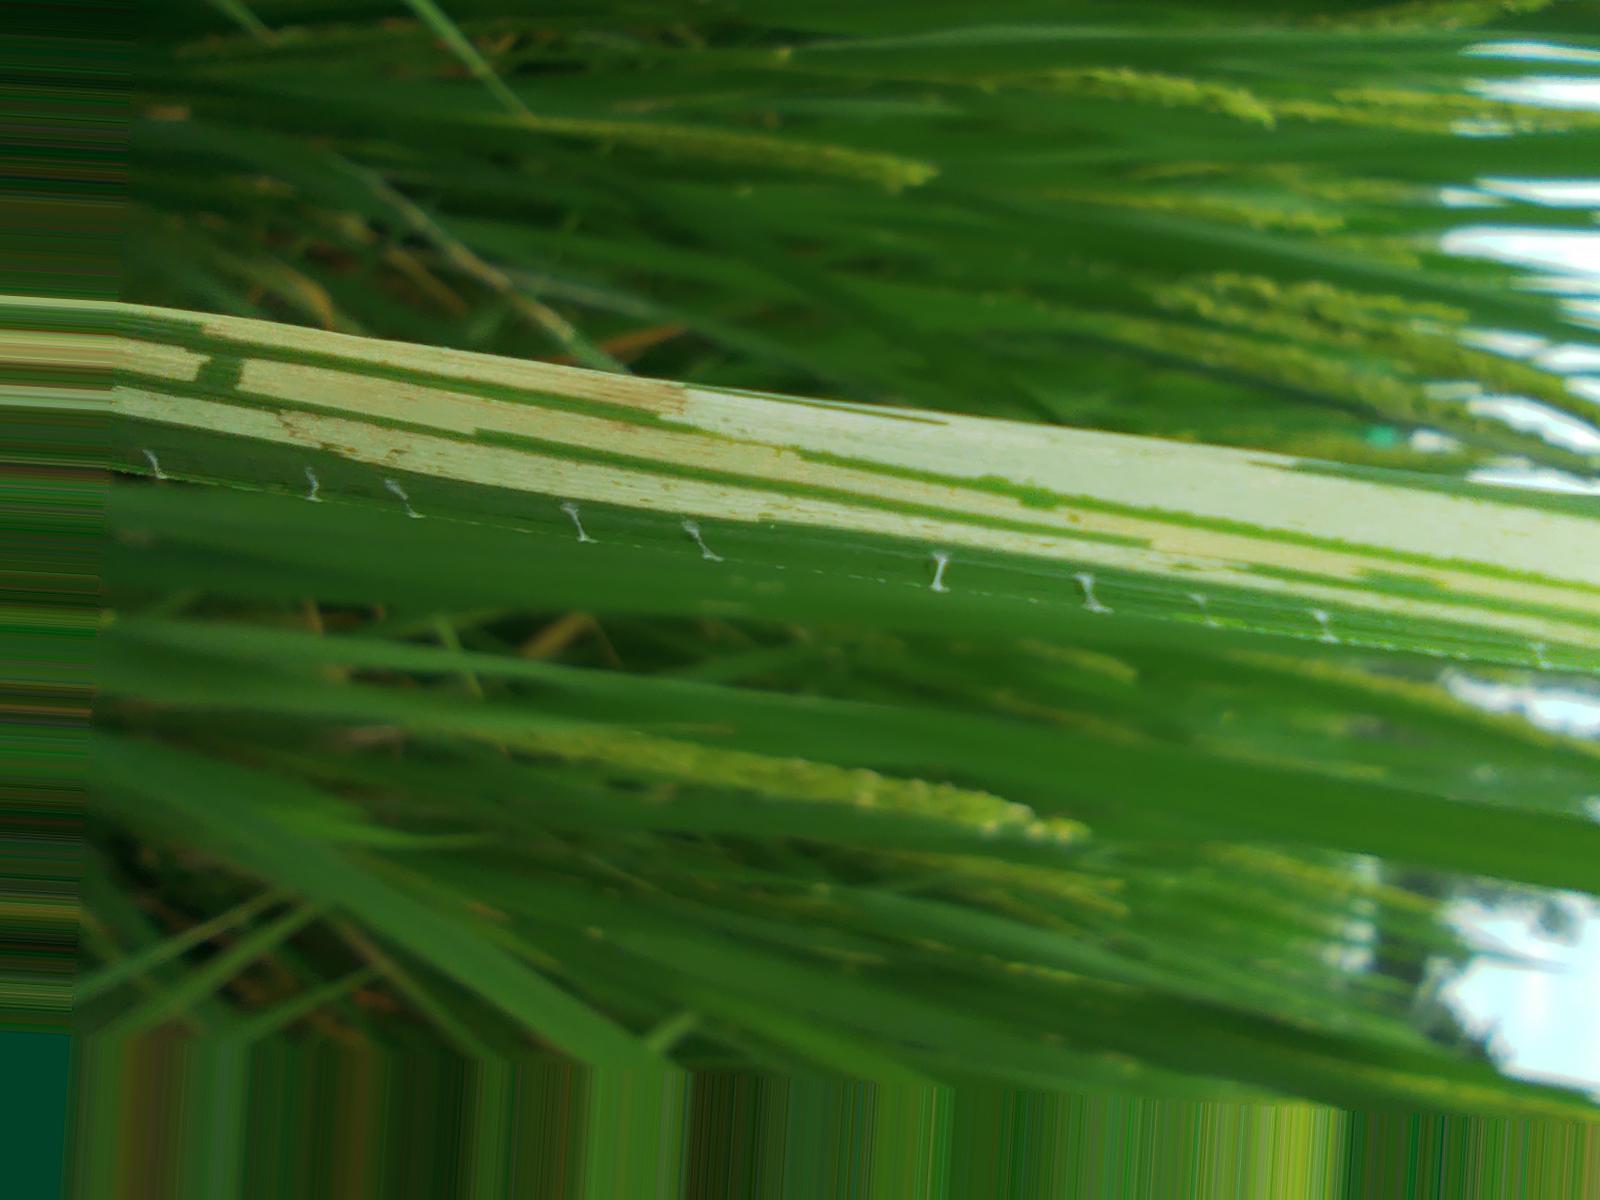
Nhãn: Sâu gai ( Hispa )